Husayn Burujardi

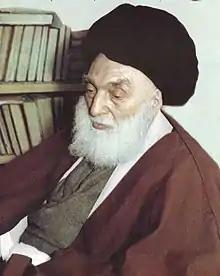
Borujerdi, late 1950s

Hossein Ali Tabatabaei Borujerdi (Luri/; 23 March 1875 – 30 March 1961) was an Iranian Twelver Shia cleric and marja' of Iran from 1947 to his death in 1961. He was a major proponent for the elimination of Baha'is in Iran.